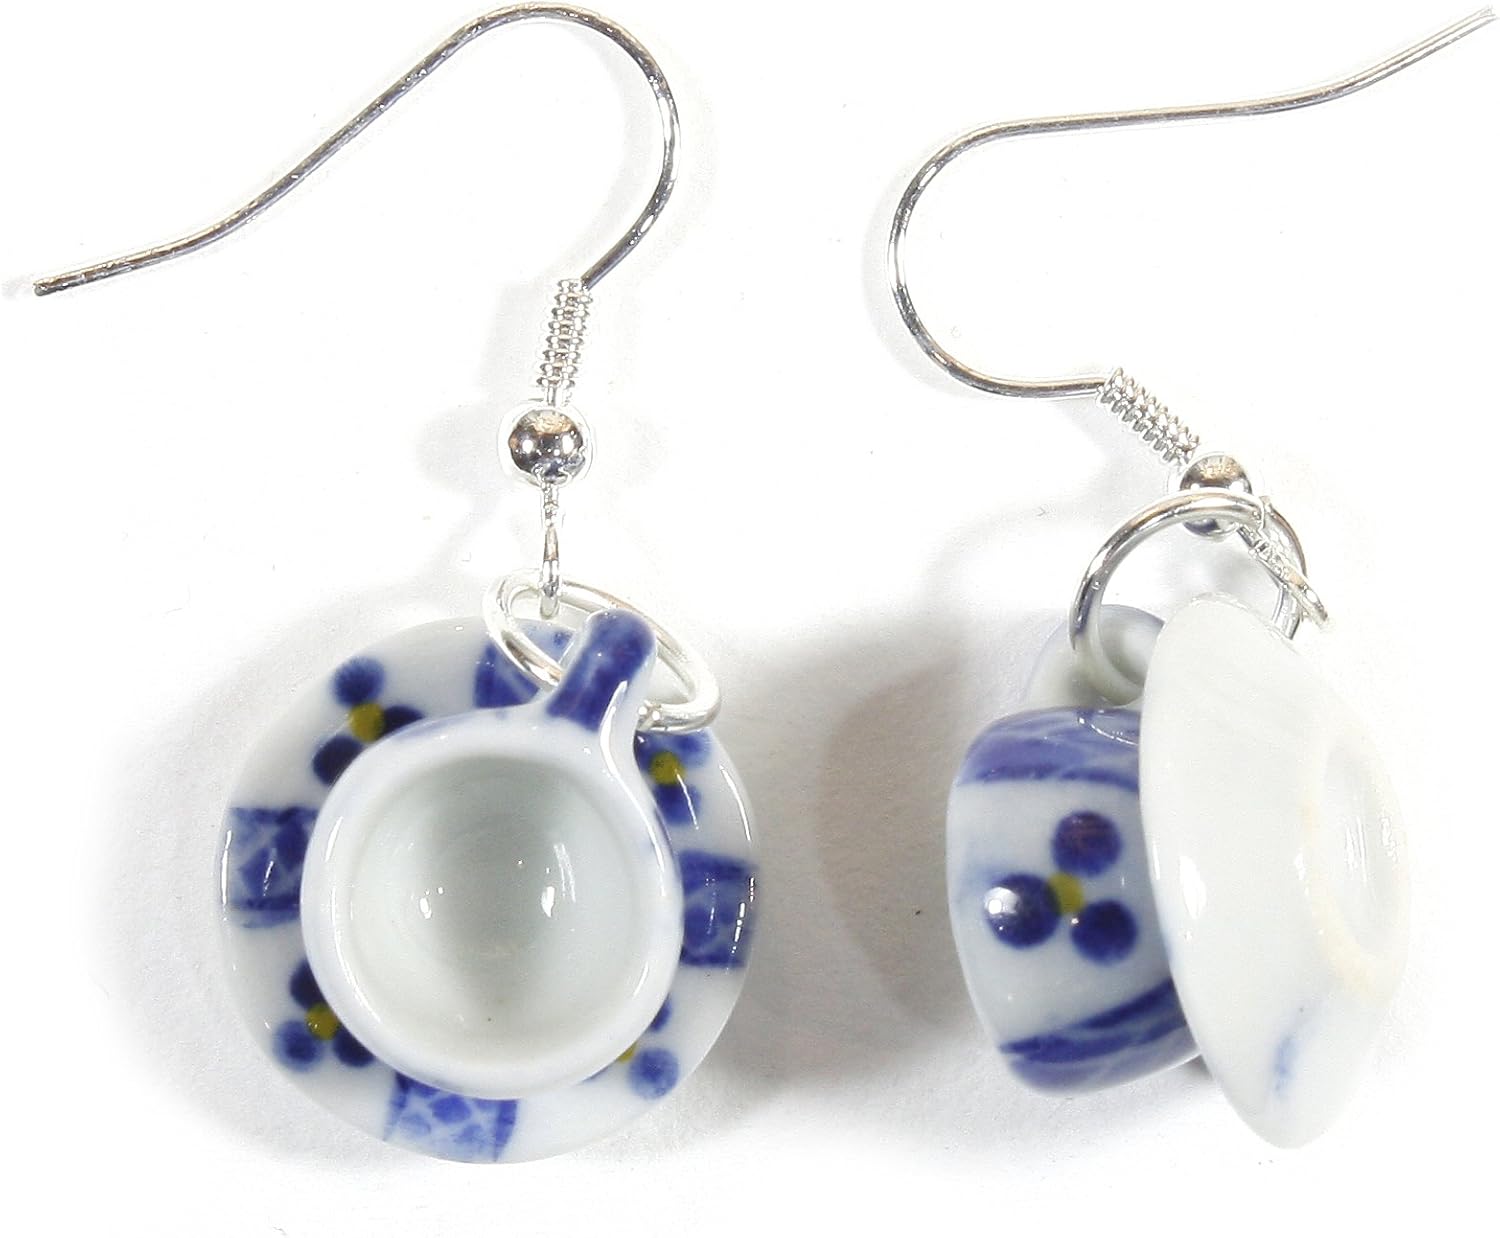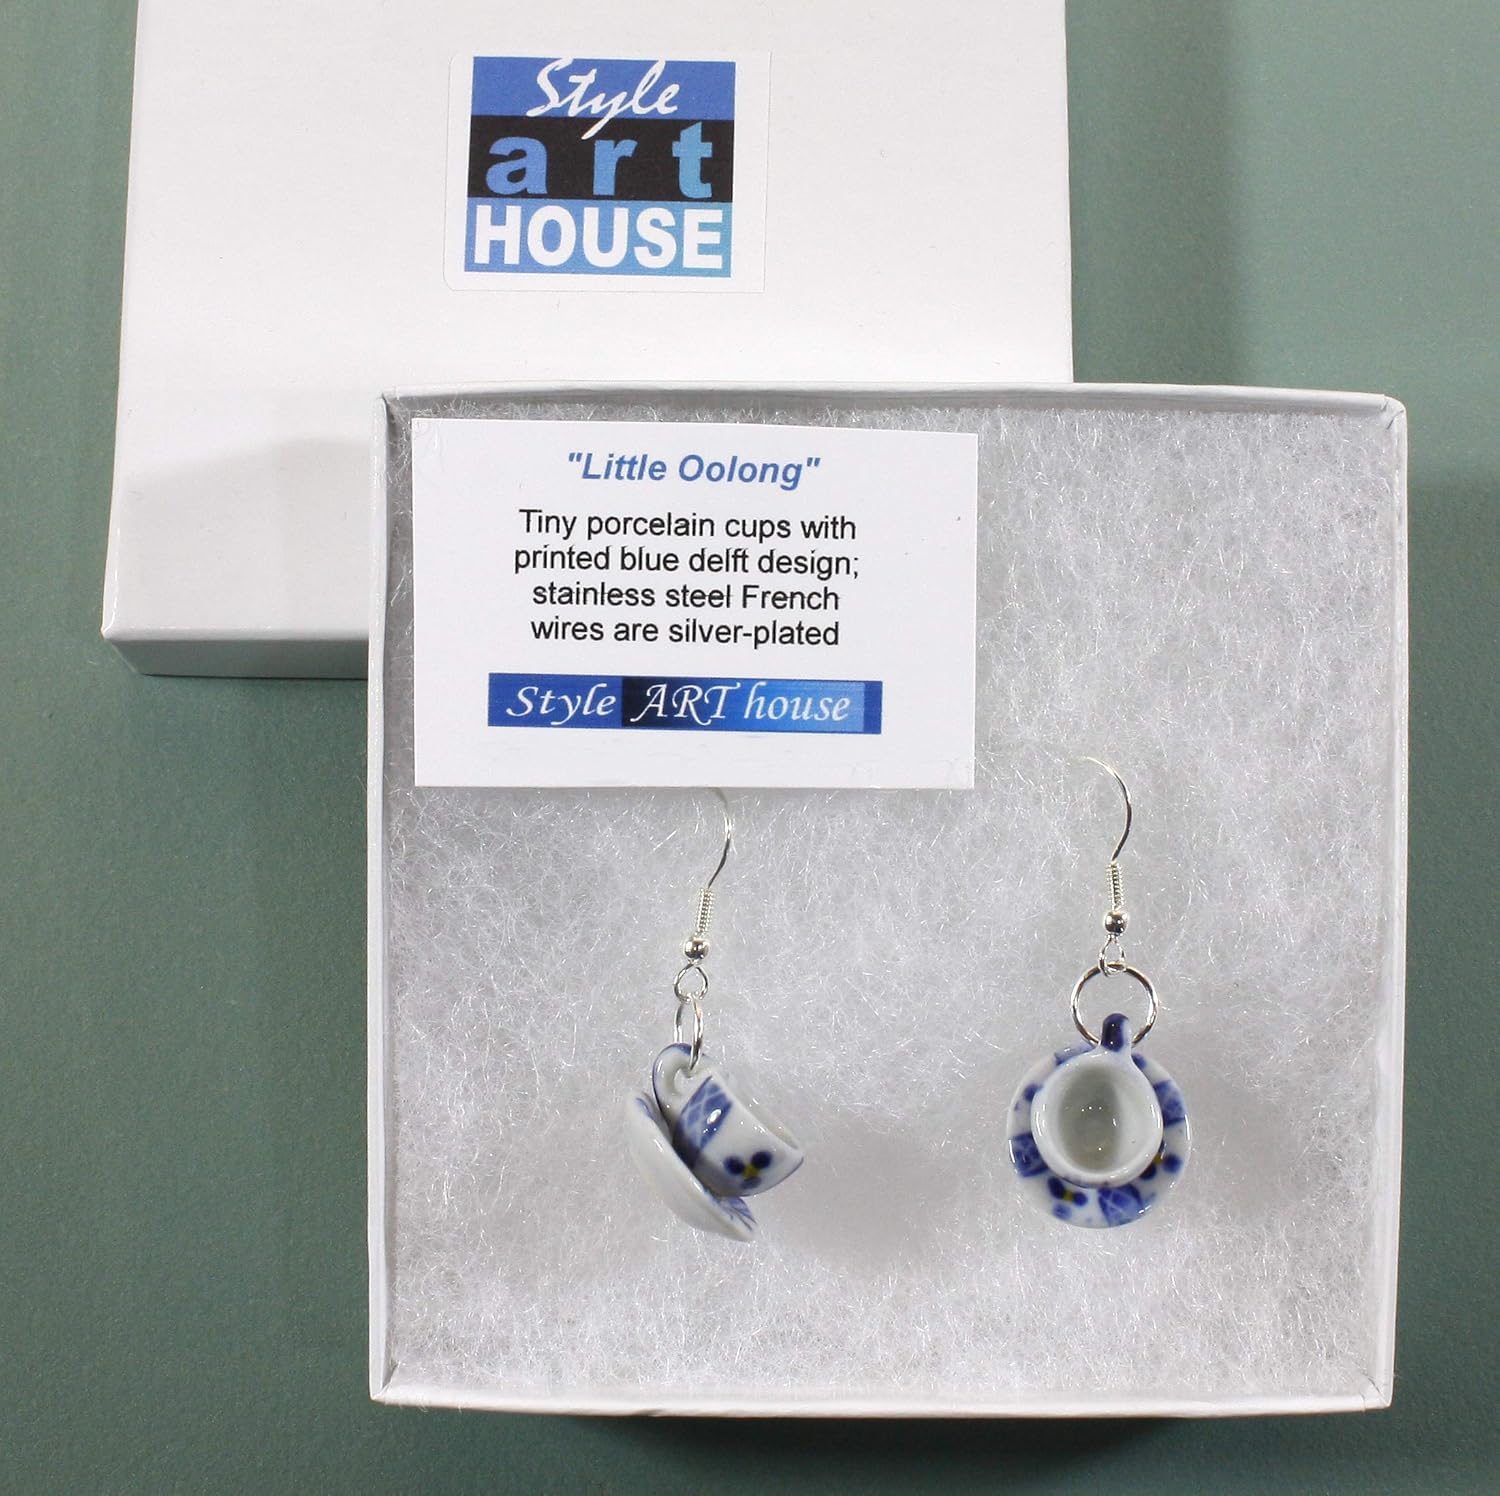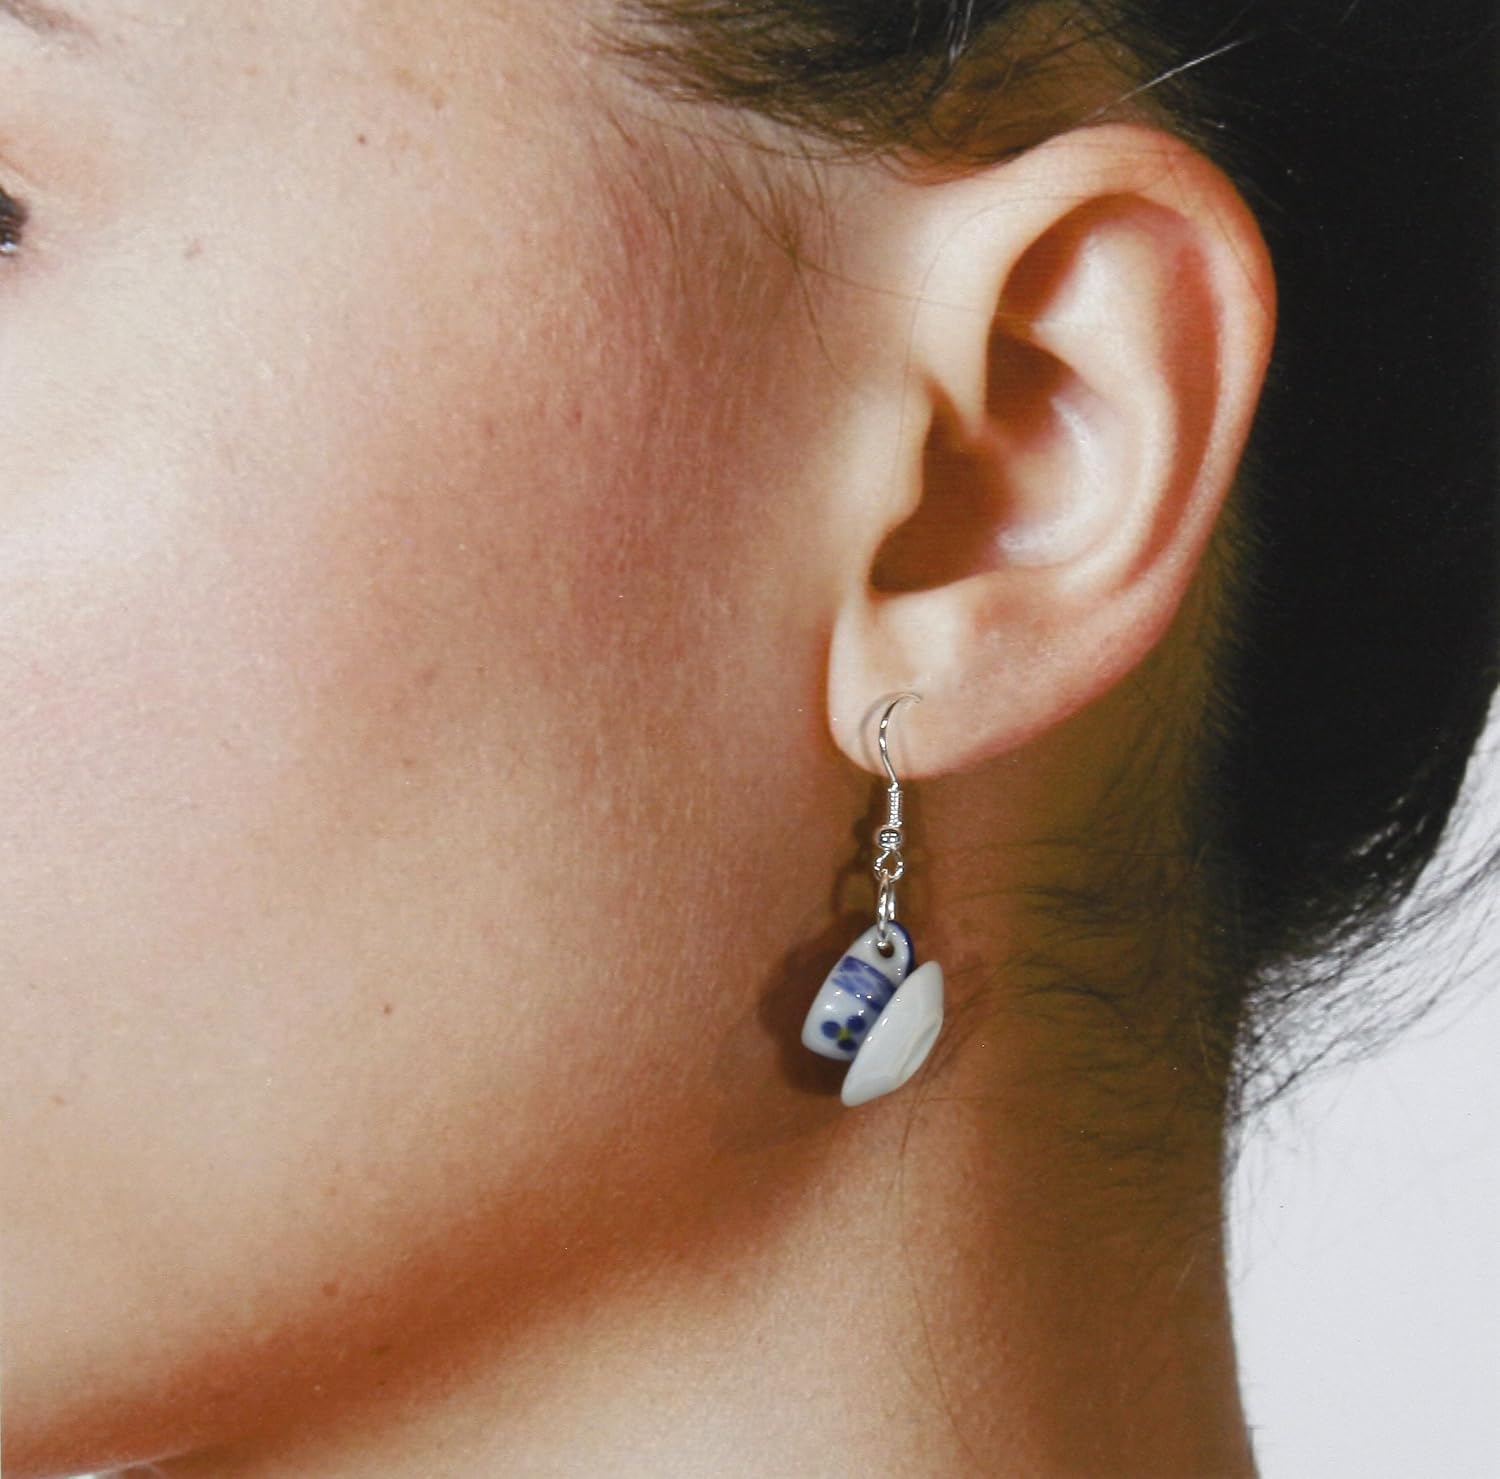
Style ARThouse Little Oolong, Porcelain Tea Cup and Saucer Earrings, Blue and White
Category: AMAZON FASHION
"Little Oolong" is for the tea lover! These cute earrings are very nicely made of white porcelain with a classic blue and white pattern, reminding us of Willow Ware.
Features: Adorable tiny teacups painted with blue and white flower design in the style of Blue Delft pottery | Lightweight and fun to wear, these would make a great gift for the tea lover | Stainless steel French wires are silver-plated and nickel-free | Comes in a nice white gift box with ARThouse logo; includes a little title card with description and care instructions